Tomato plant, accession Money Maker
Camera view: tilt-top (135 deg); turntable rotation: 210 degrees
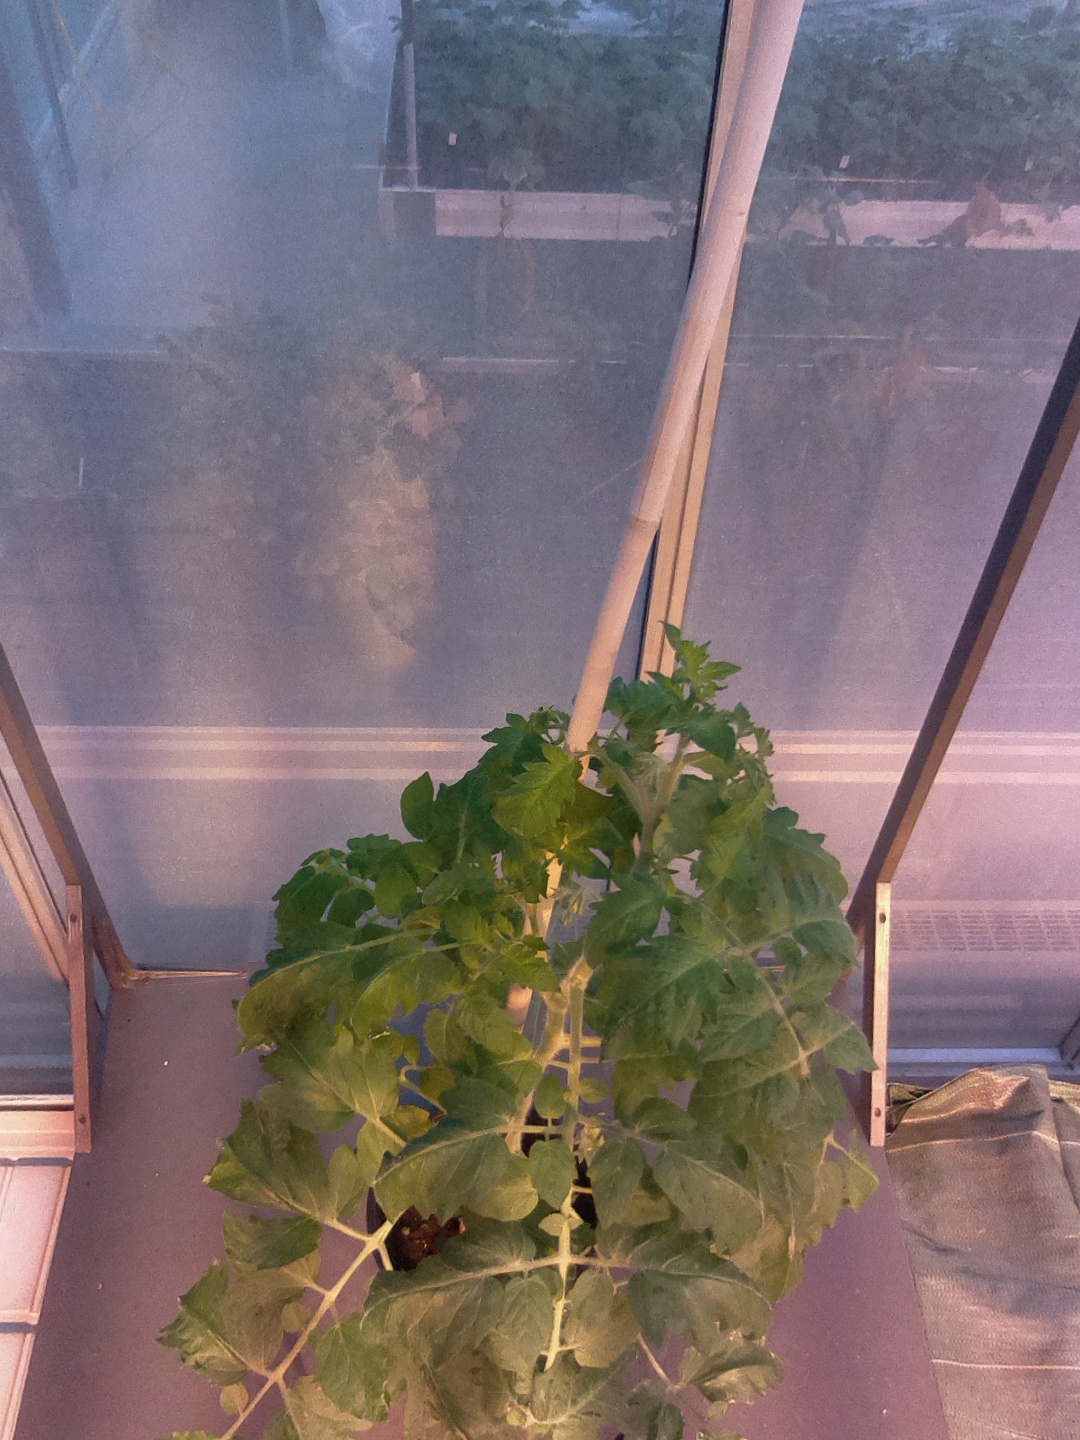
BBCH growth stage 60: First flowers open